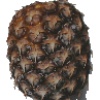
Label: pineapple